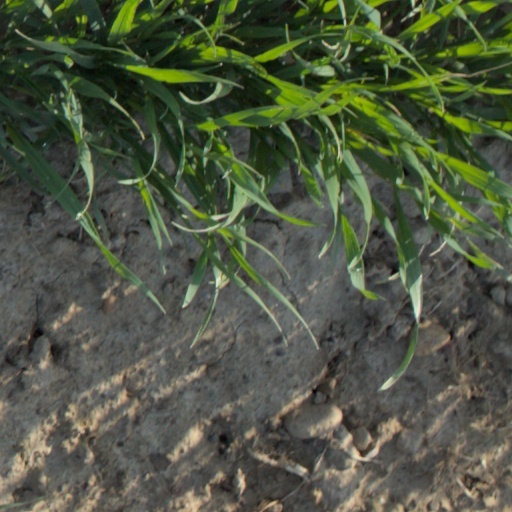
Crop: wheat